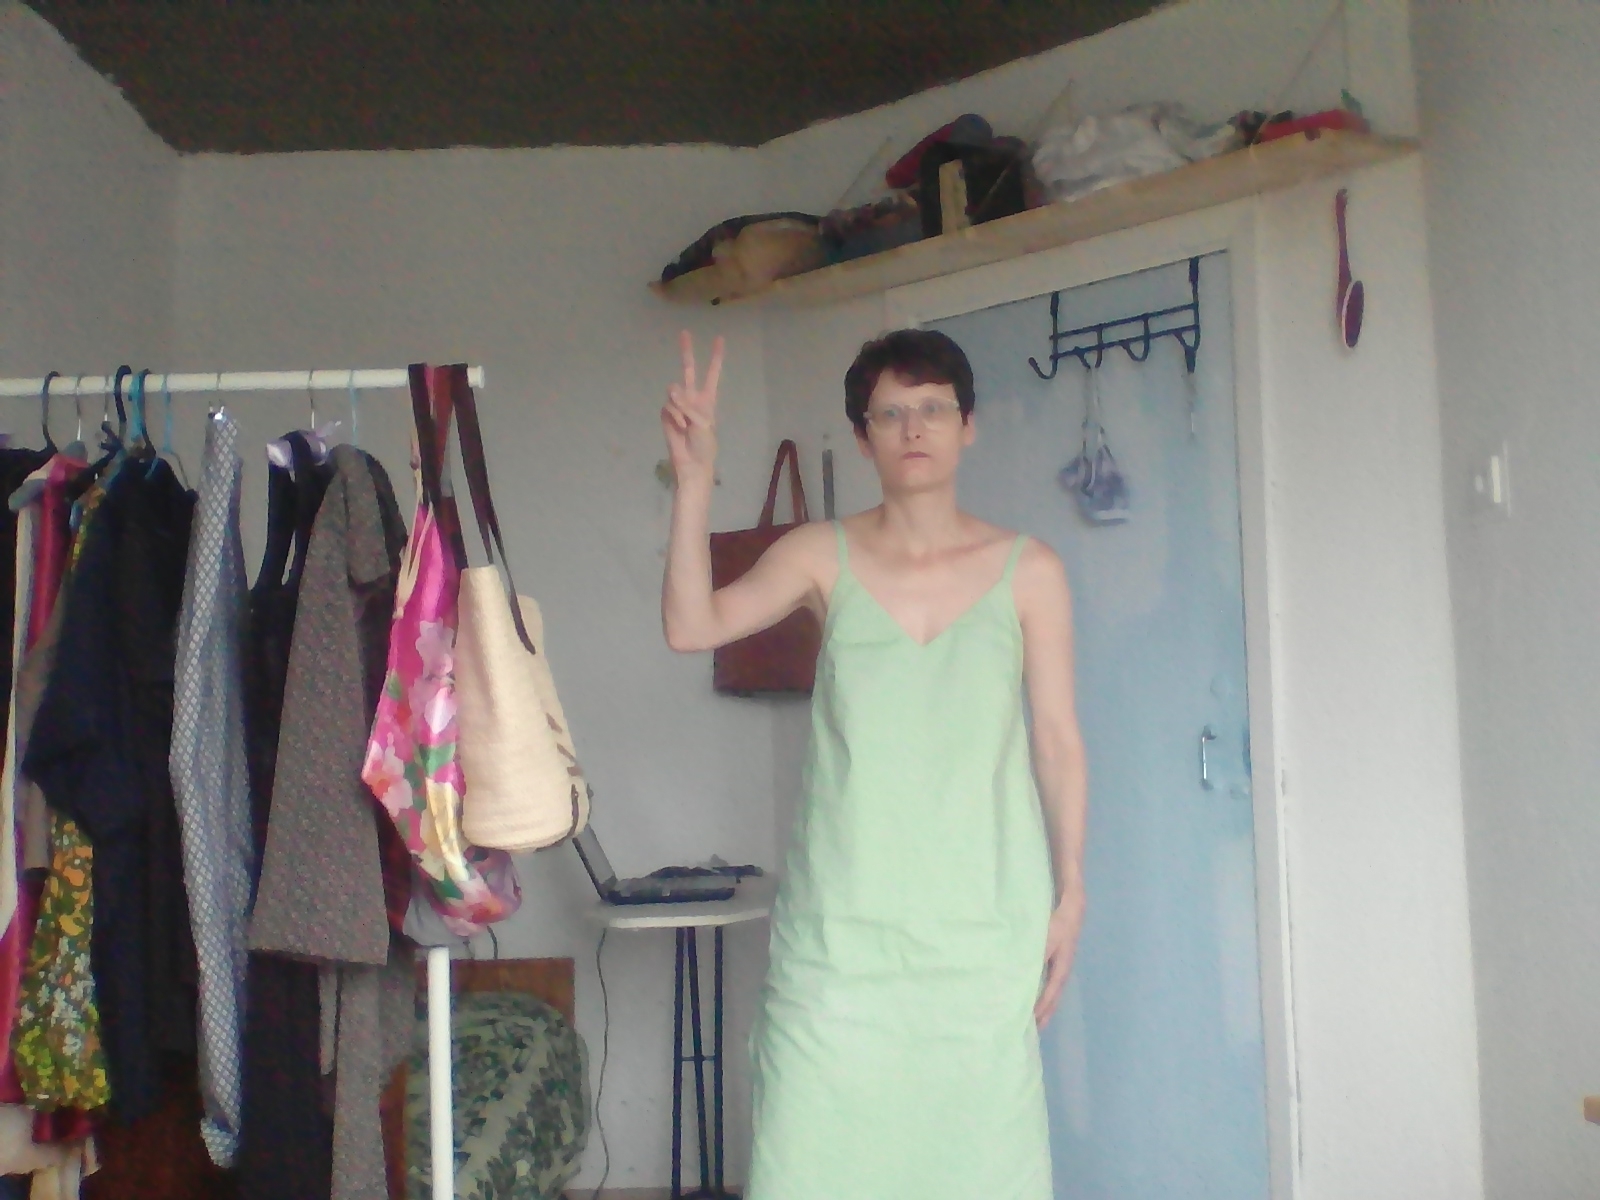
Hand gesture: peace